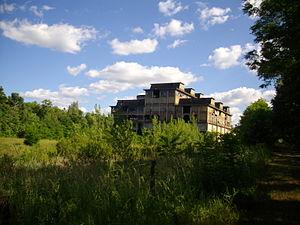
Ancien lavoir à charbon, aujourd'hui en friches
La compagnie minière de Carmaux fut l'une des premières compagnies minières créées en France pour l'extraction du charbon, en 1752, sur le bassin minier de Carmaux et Blaye-les-Mines, où elle obtenait, le 12 septembre 1752, par un édit royal la permission, non exclusive, d’exploiter les mines pendant vingt ans. Précédemment, le bassin houiller, connu depuis le XIIIᵉ siècle, était très mal exploité par des charbonniers mal organisés au nom de propriétaires sans grande ambition minière.